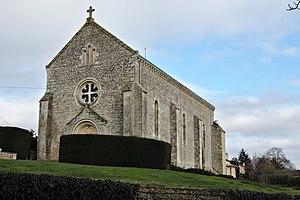
Prieuré de bénédictins Saint-Pierre-ès-Liens, Paizay-le-Tort
Paizay-le-Tort est une commune déléguée de la commune de Melle située dans le centre-ouest de la France située dans le département des Deux-Sèvres en région Nouvelle-Aquitaine.